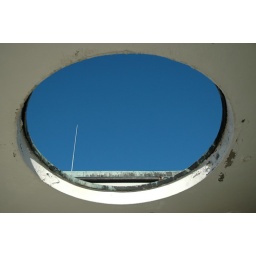
blue sky in Beton